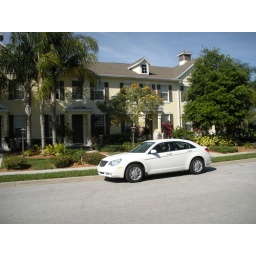
16 Our rental car in front of Butler house